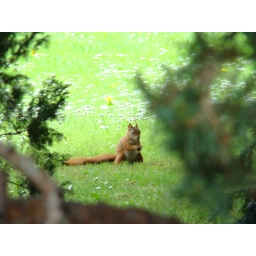
Random cute squirrel in the royal gardens.I spied this furry fellow through a gap in the trees, stuffing his face.